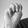
ASL letter: M